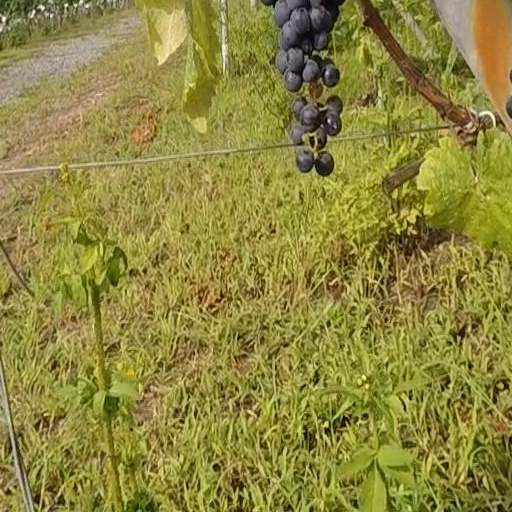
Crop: grape